Thomas Dewhurst

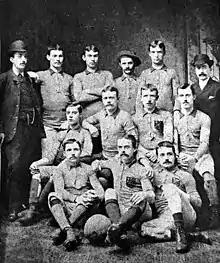
The Blackburn Olympic Cup-winning side in 1883. Dewhurst is standing third from the left in the top row

Thomas "Tom" Dewhurst (20 December 1862 - 20 January 1940) was an association footballer who won the FA Cup as a player for Blackburn Olympic in 1883.